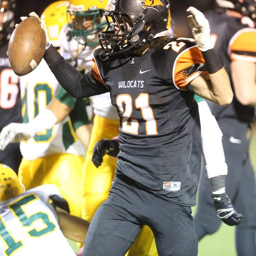
week - photos from person at football game .